The Wandering Earth 2

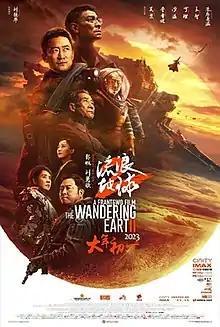
Theatrical release poster

The Wandering Earth 2 is a 2023 Chinese science fiction action-adventure film directed and co-written by Frant Gwo, and starring Andy Lau, Wu Jing and Li Xuejian. The film is a prequel to the 2019 film "The Wandering Earth", which is based on the short story of the same name by Liu Cixin, who serves as the film's producer.